Wadena station

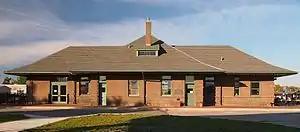
The Northern Pacific Passenger Depot from the southwest

The Wadena Depot is a historic former railway station in Wadena, Minnesota, United States, operated by the Northern Pacific Railway from 1915 to 1971. The station was listed on the National Register of Historic Places in 1989 under the name Northern Pacific Passenger Depot for having local significance in the theme of transportation. It was nominated for representing the impact of the Northern Pacific Railway on the establishment and development of Wadena.